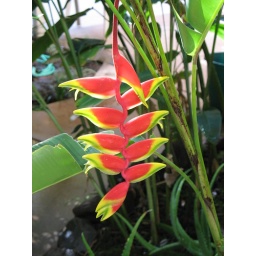
eve's house in hawaii. this was growing next to the front door